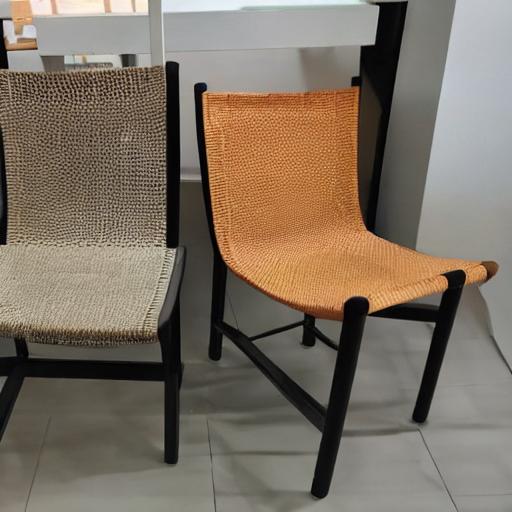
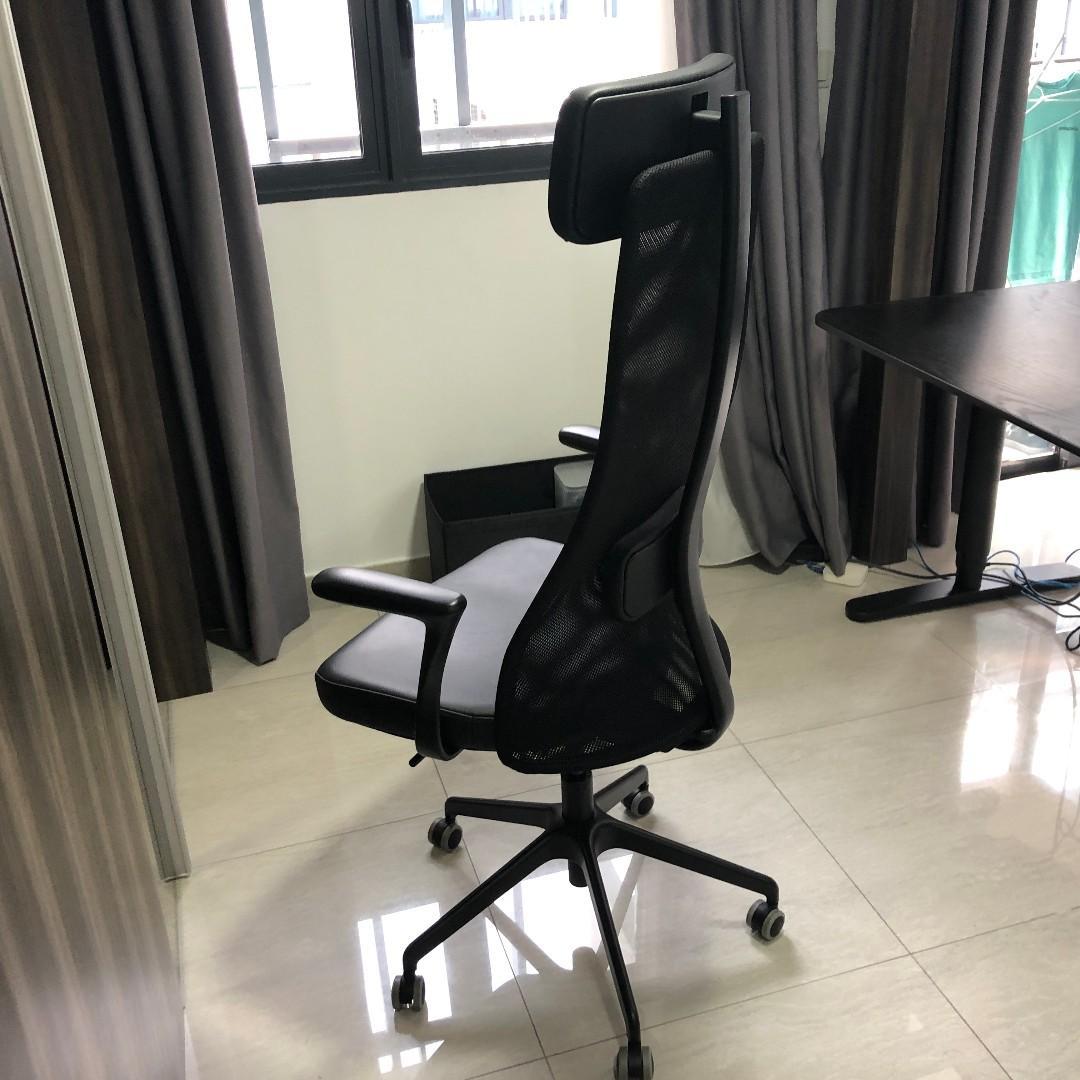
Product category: items_chair
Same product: no